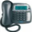
Label: telephone